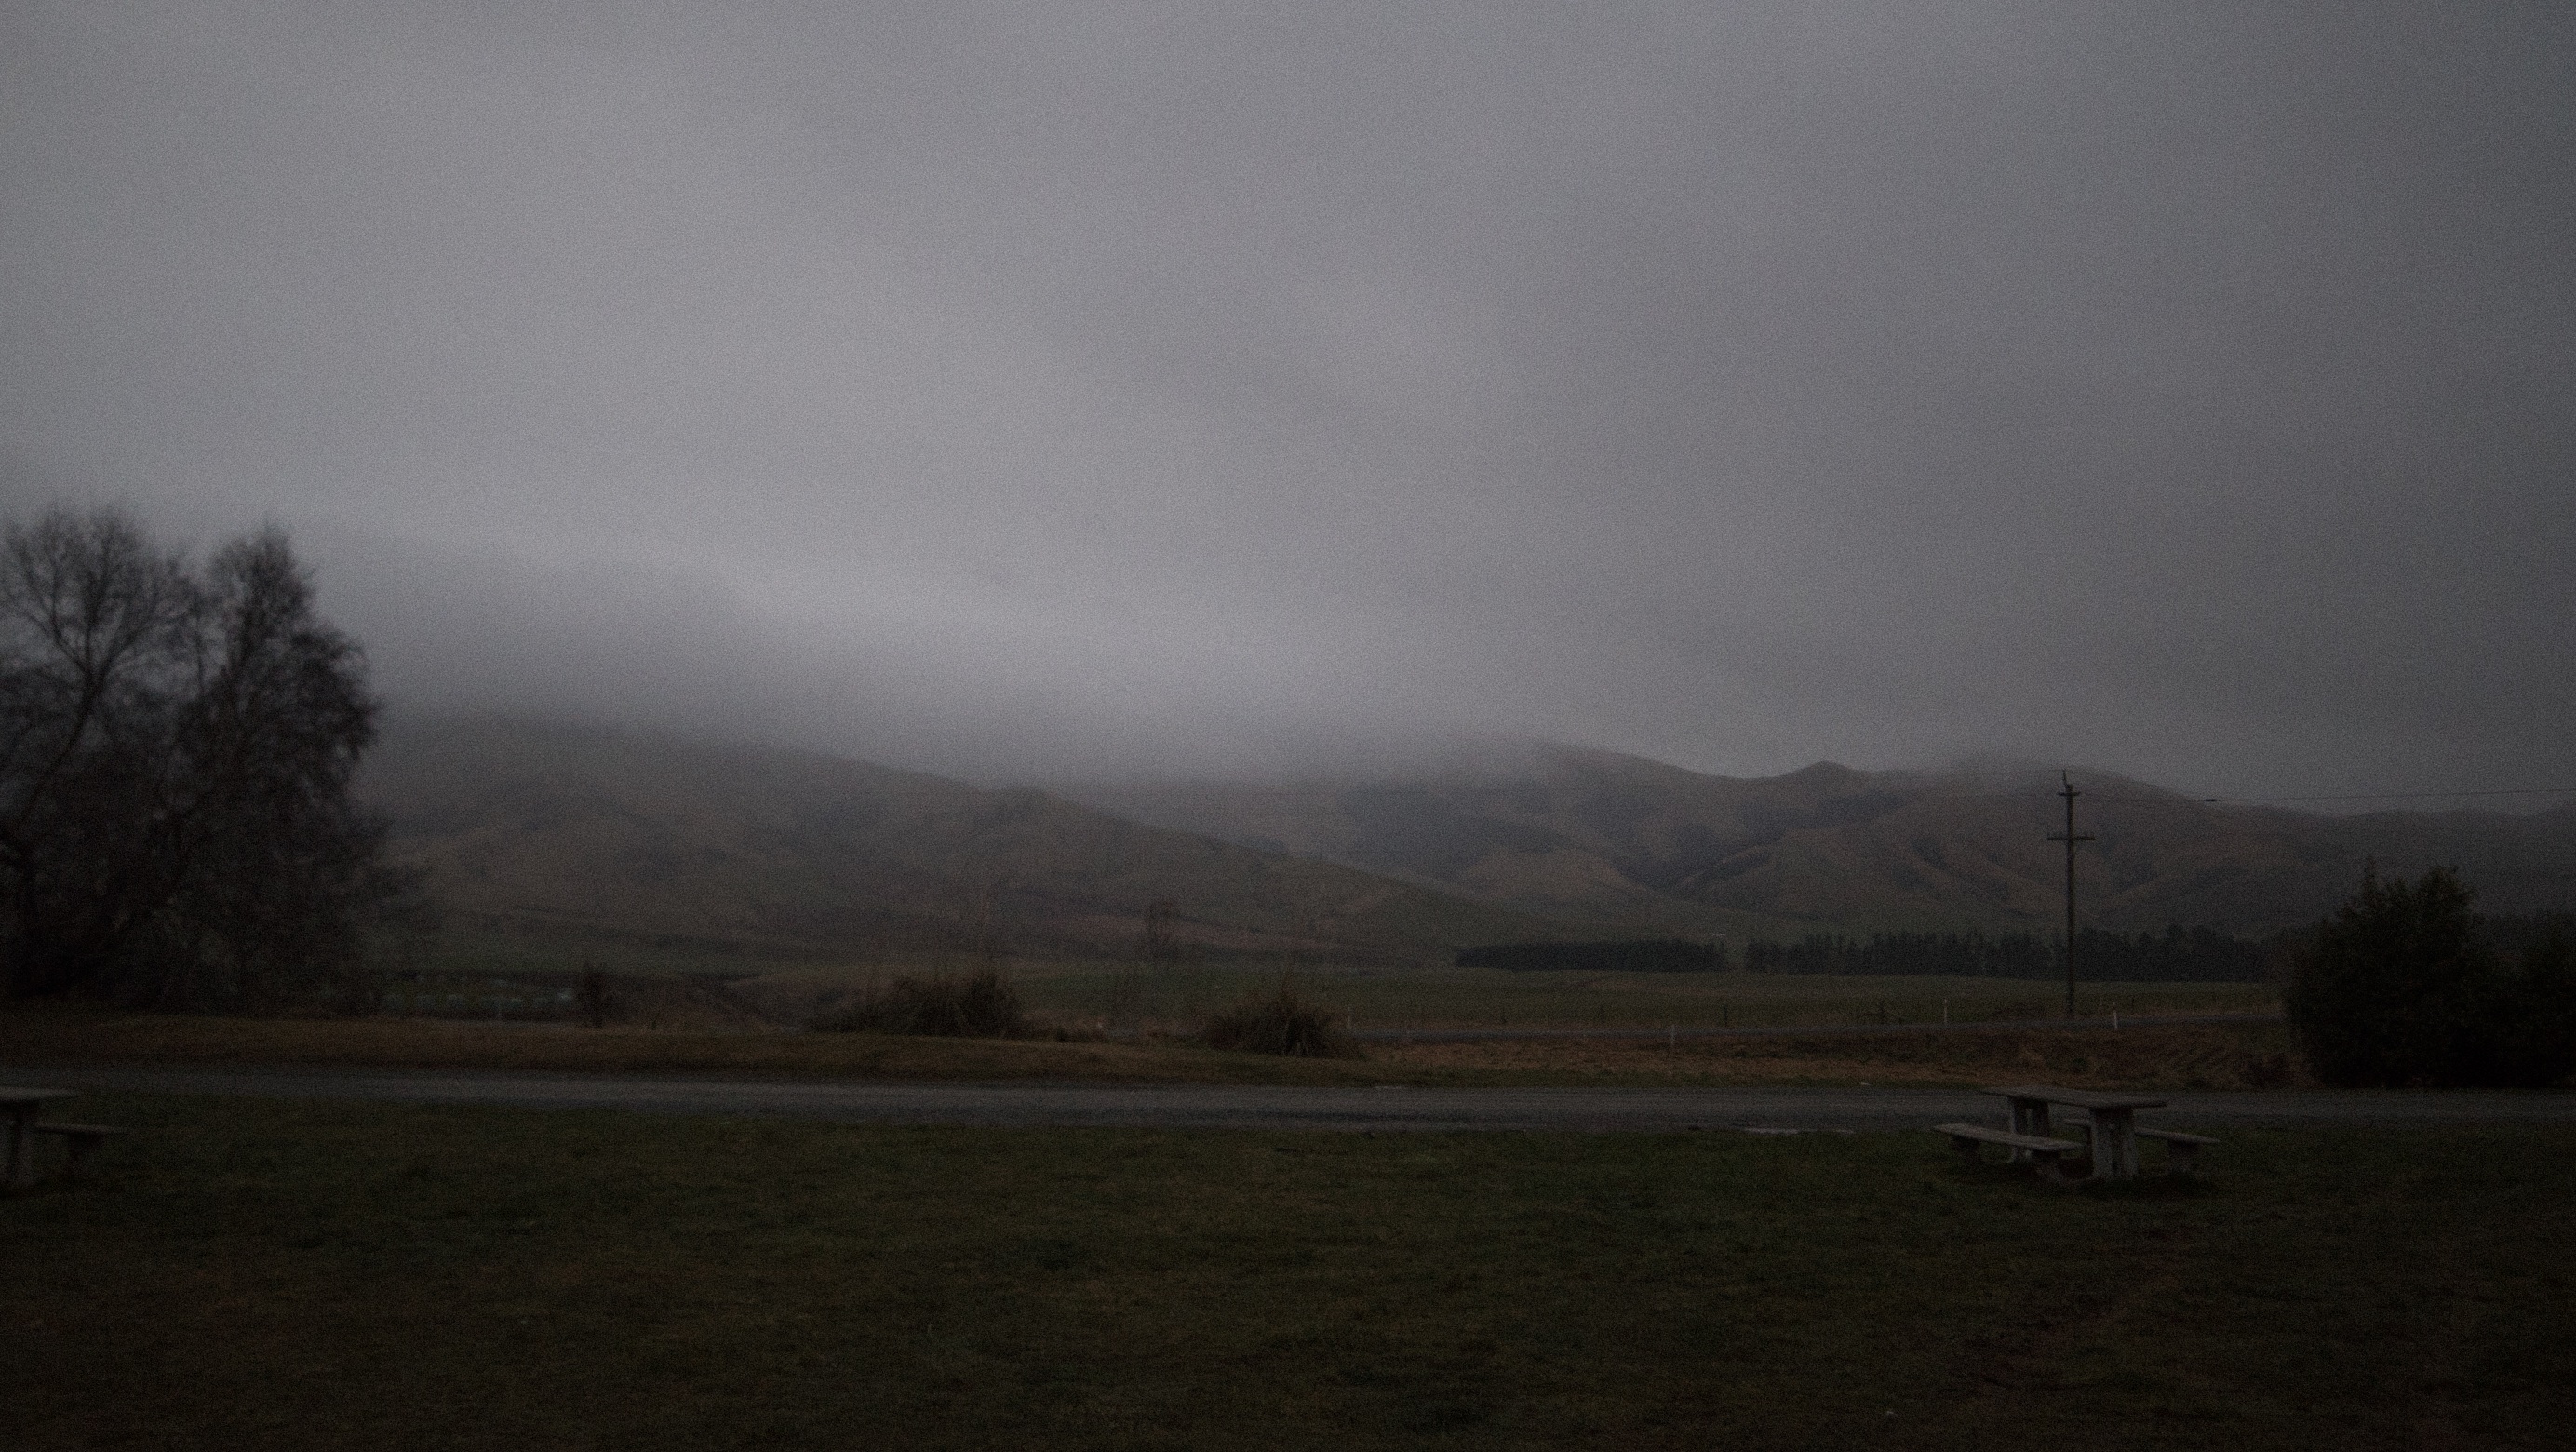
mountain, cloud, fog, mist, morning, hill, dawn, dusk, weather, haze, plain, atmospheric phenomenon